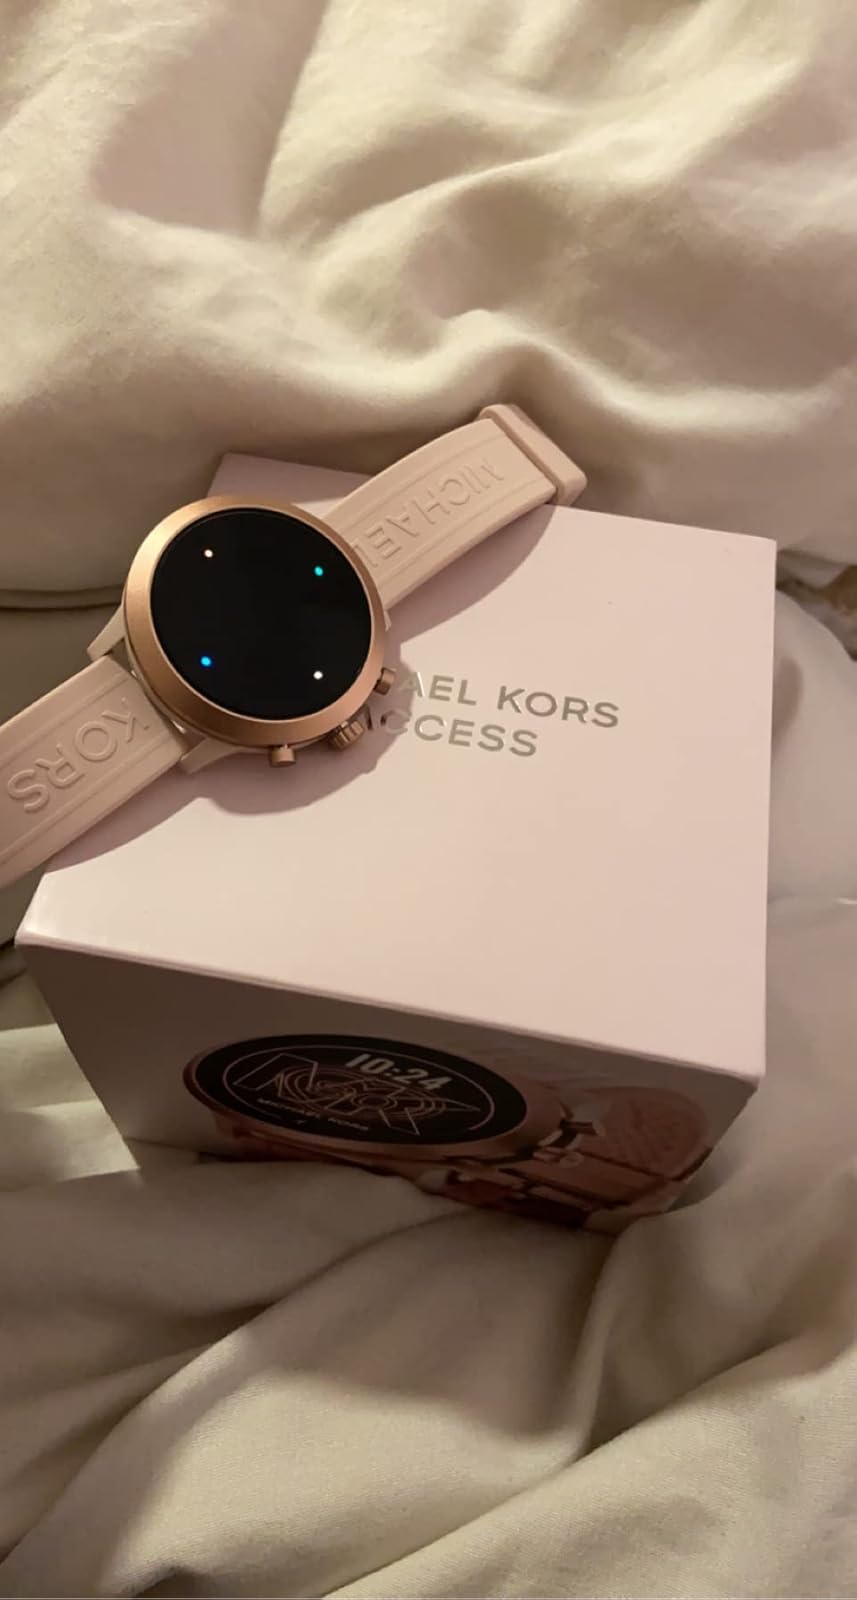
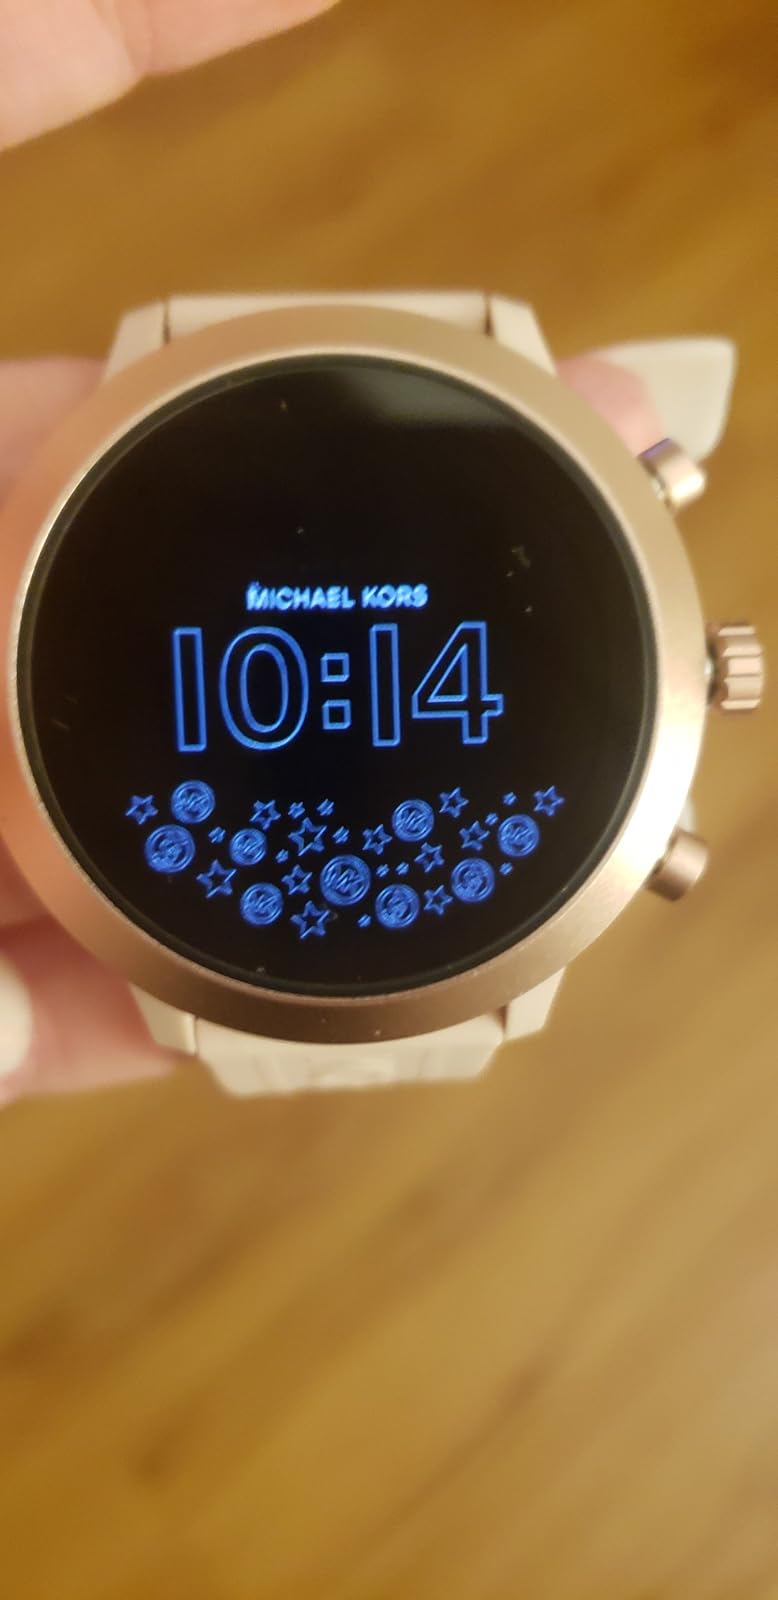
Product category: smartwatch
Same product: yes